2000s in music

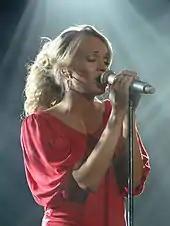

The continued popularity of contemporary R&B was seen during this decade in the global success of established artists such as Beyoncé, both as a solo artist, and with the help of Destiny's Child, Mariah Carey, Jennifer Lopez, Mary J. Blige, Craig David and Usher, whose careers began in the 1990s and continued in the dawn of the new millennium. The year 2001, in particular its summer, has been described as a golden age for contemporary R&B and urban soul music, with artists such as Janet Jackson, Jill Scott, Mariah Carey and Destiny's Child, who paved the way for Alicia Keys, Blu Cantrell, and the revival of Aaliyah.